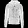
Label: Coat